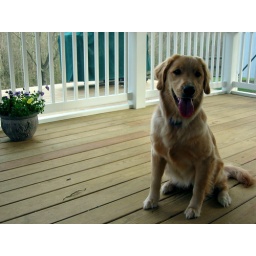
splash, the golden retriever, sitting inside our screened porch in charlotte, nc